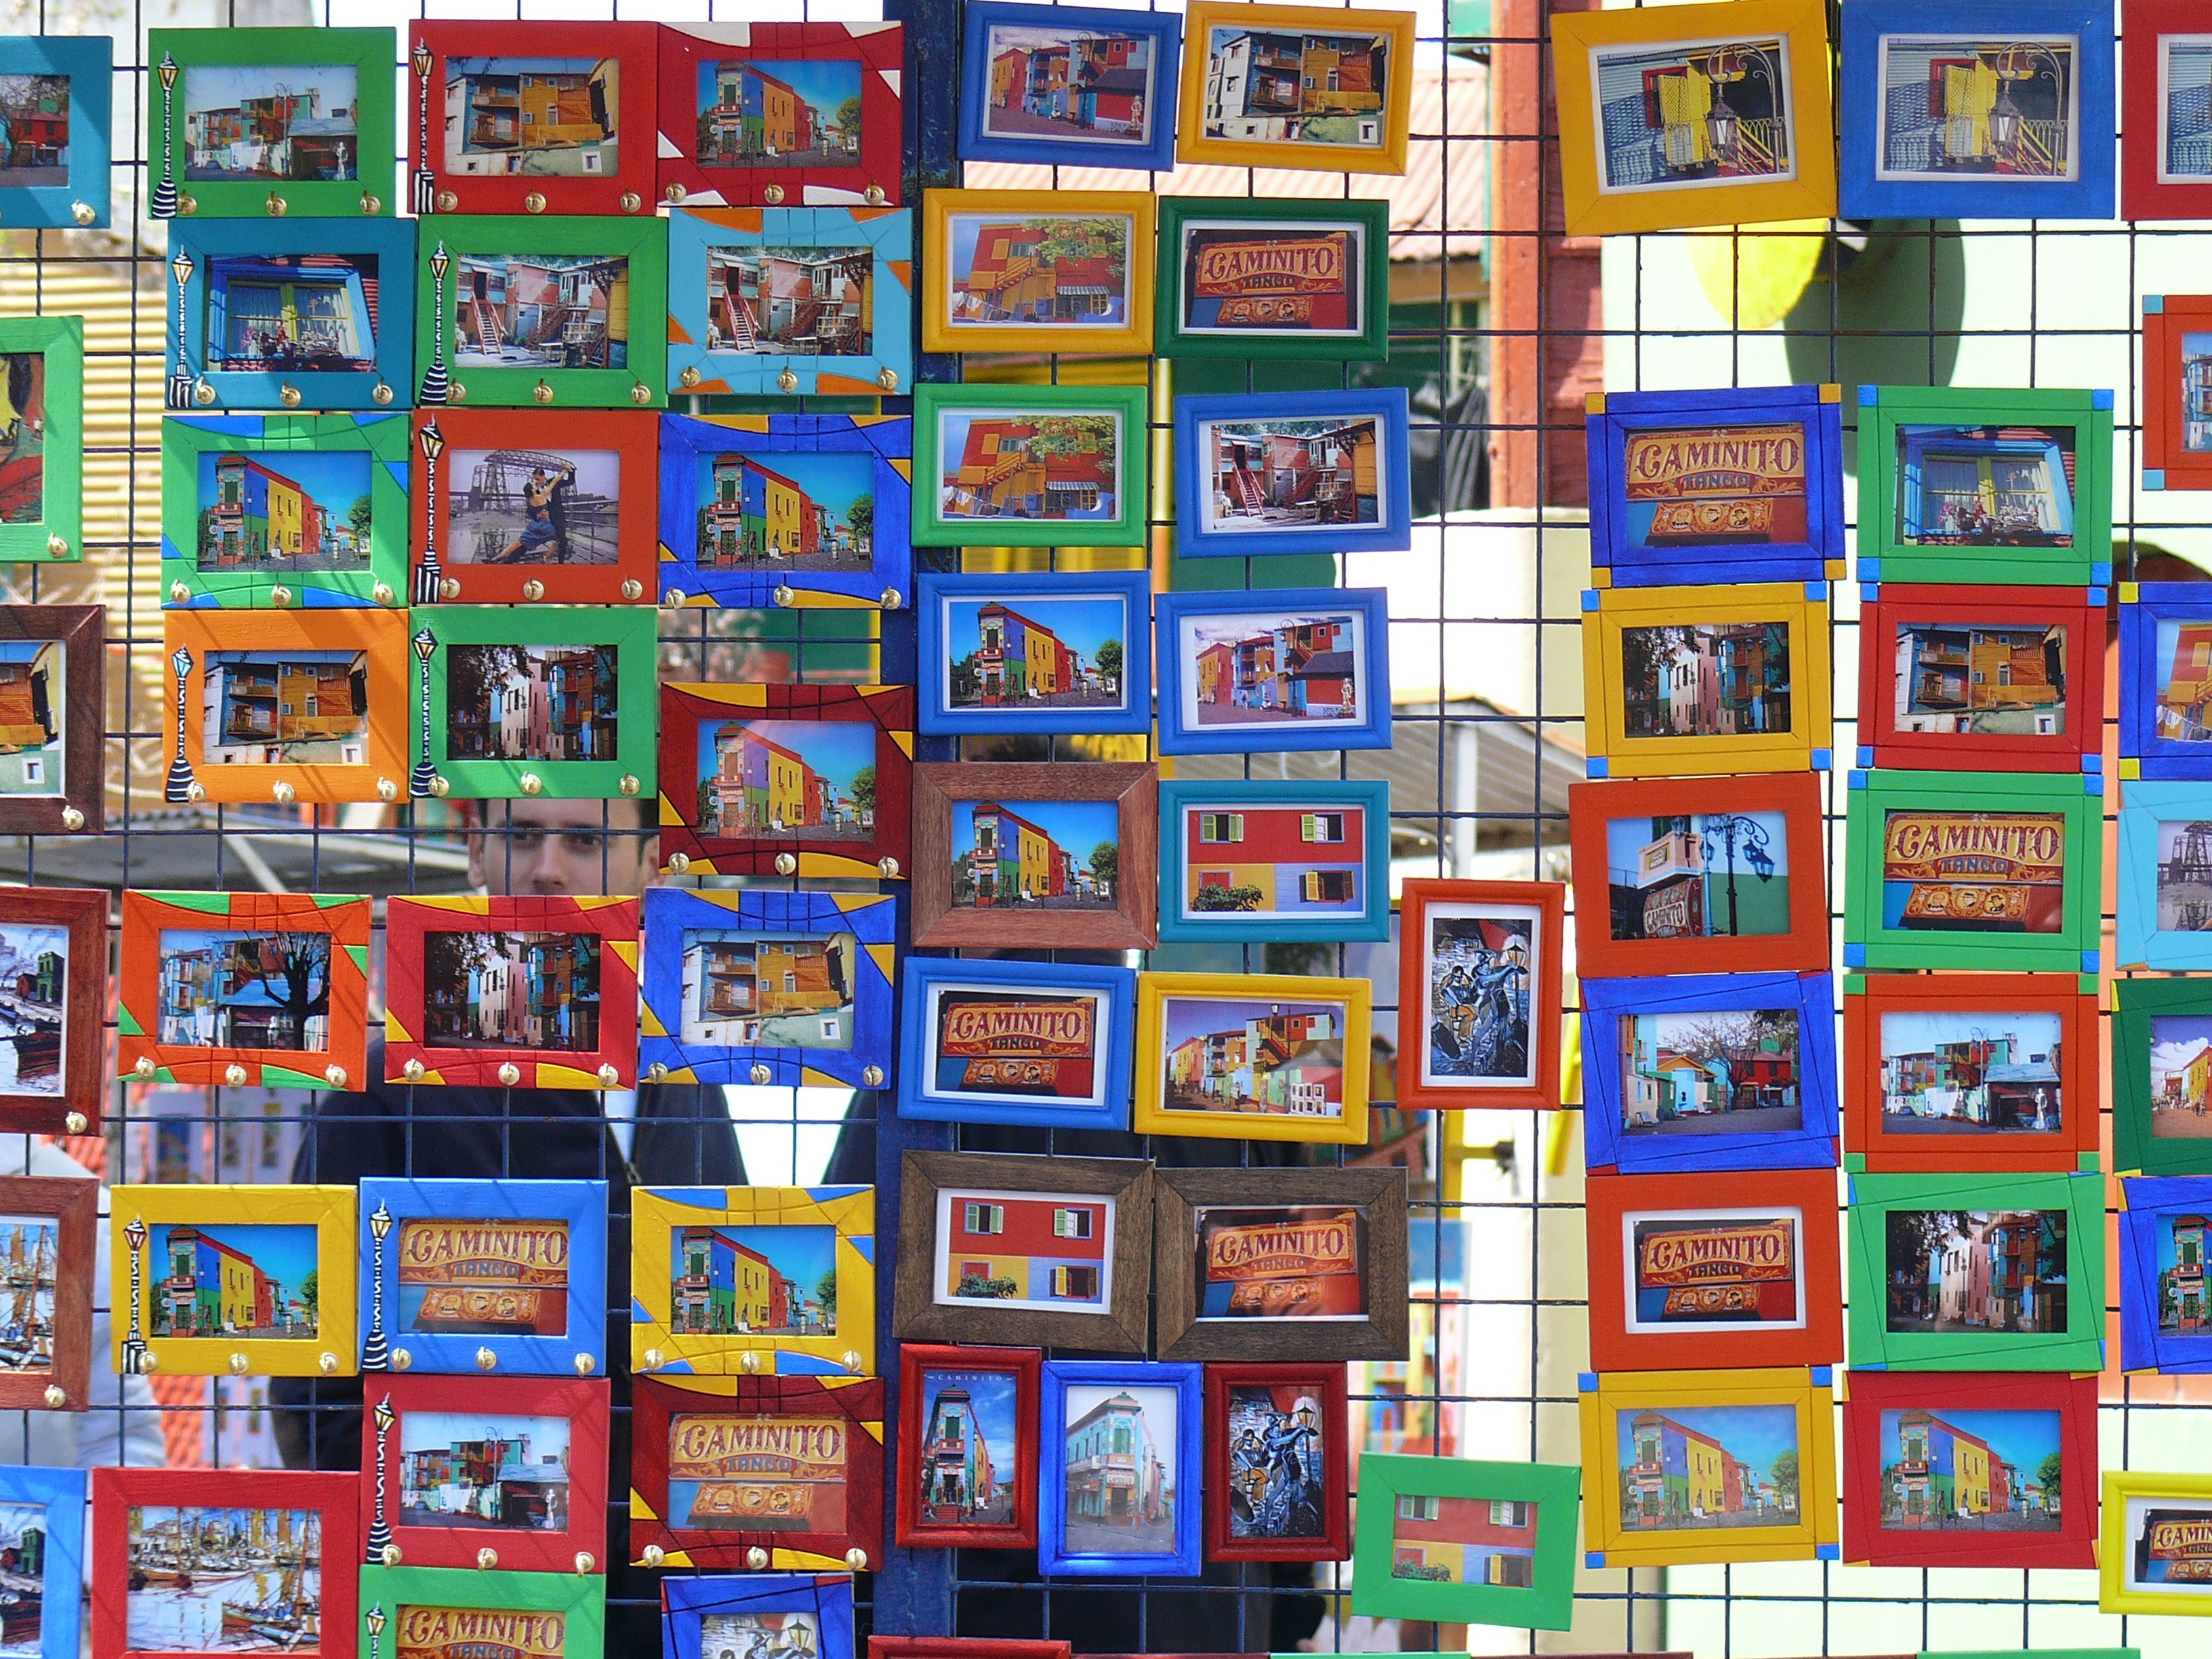
hiking, window, pattern, gadget, art, design, tourists, mural, argentina, paintings, comics, buenos aires